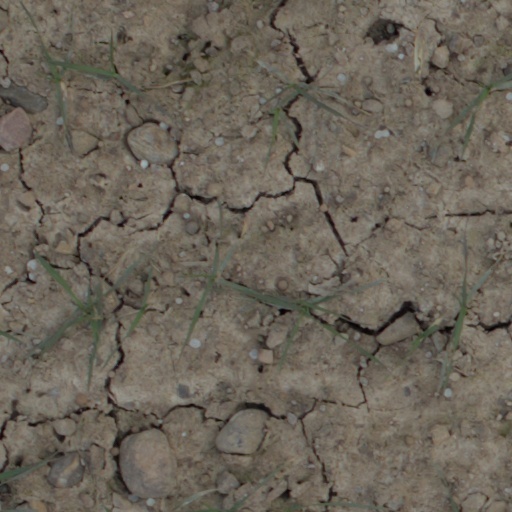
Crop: wheat